Monte Bertrand

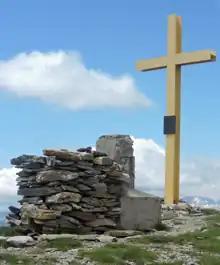
Summit cross and cairn

The mountain belongs to the Ligurian Alps and is located on the main chain of the Alps. On its top three ridges meet; one of them heads West dividing two tributary valleys of the Roya, Vallon du Réfrei (north) and Vallon du Morignole. Going North the main chain of the Alps connects the mountain with the Colle delle Selle Vecchie, while southwards the saddle of Colla Rossa (2172 m) divides the Monte Bertrand from the neighbouring Cime de Missun. On the Italian side of the mountain runs a former-military dirt road connecting Monesi (a village of the municipality of Triora) with the colle di Tenda. The summit of the Monte Bertrand is marked by a cairn and a summit cross and can be easily seen from Upega, a village of the iItalian comune of Briga Alta, and by Morignolo, located in the French mairie of La Brigue.